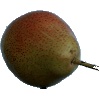
Label: Pear Forelle 1